Matchcoat

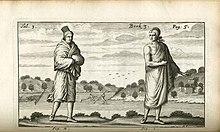
"Fig. 1. wears the proper Indian Match-coat, which is made of Skins, drest with the Furr on, sowed together, and worn with the Furr inwards, having the edges also gashed for beauty sake. ... Fig 2. wears the Duffield Match-coat bought of the English"

A matchcoat or match coat is an outer garment consisting of a length of coarse woolen cloth (stroud), usually about long, worn wrapped around the upper part of the body like a toga. Historically, they have been worn primarily by the Indigenous peoples of the Northeastern Woodlands in North America, who may still wear them as regalia or for traditional events. The matchcoat might be worn by people of either sex. It was a common article of trade by the English and French with the peoples of several Nations.